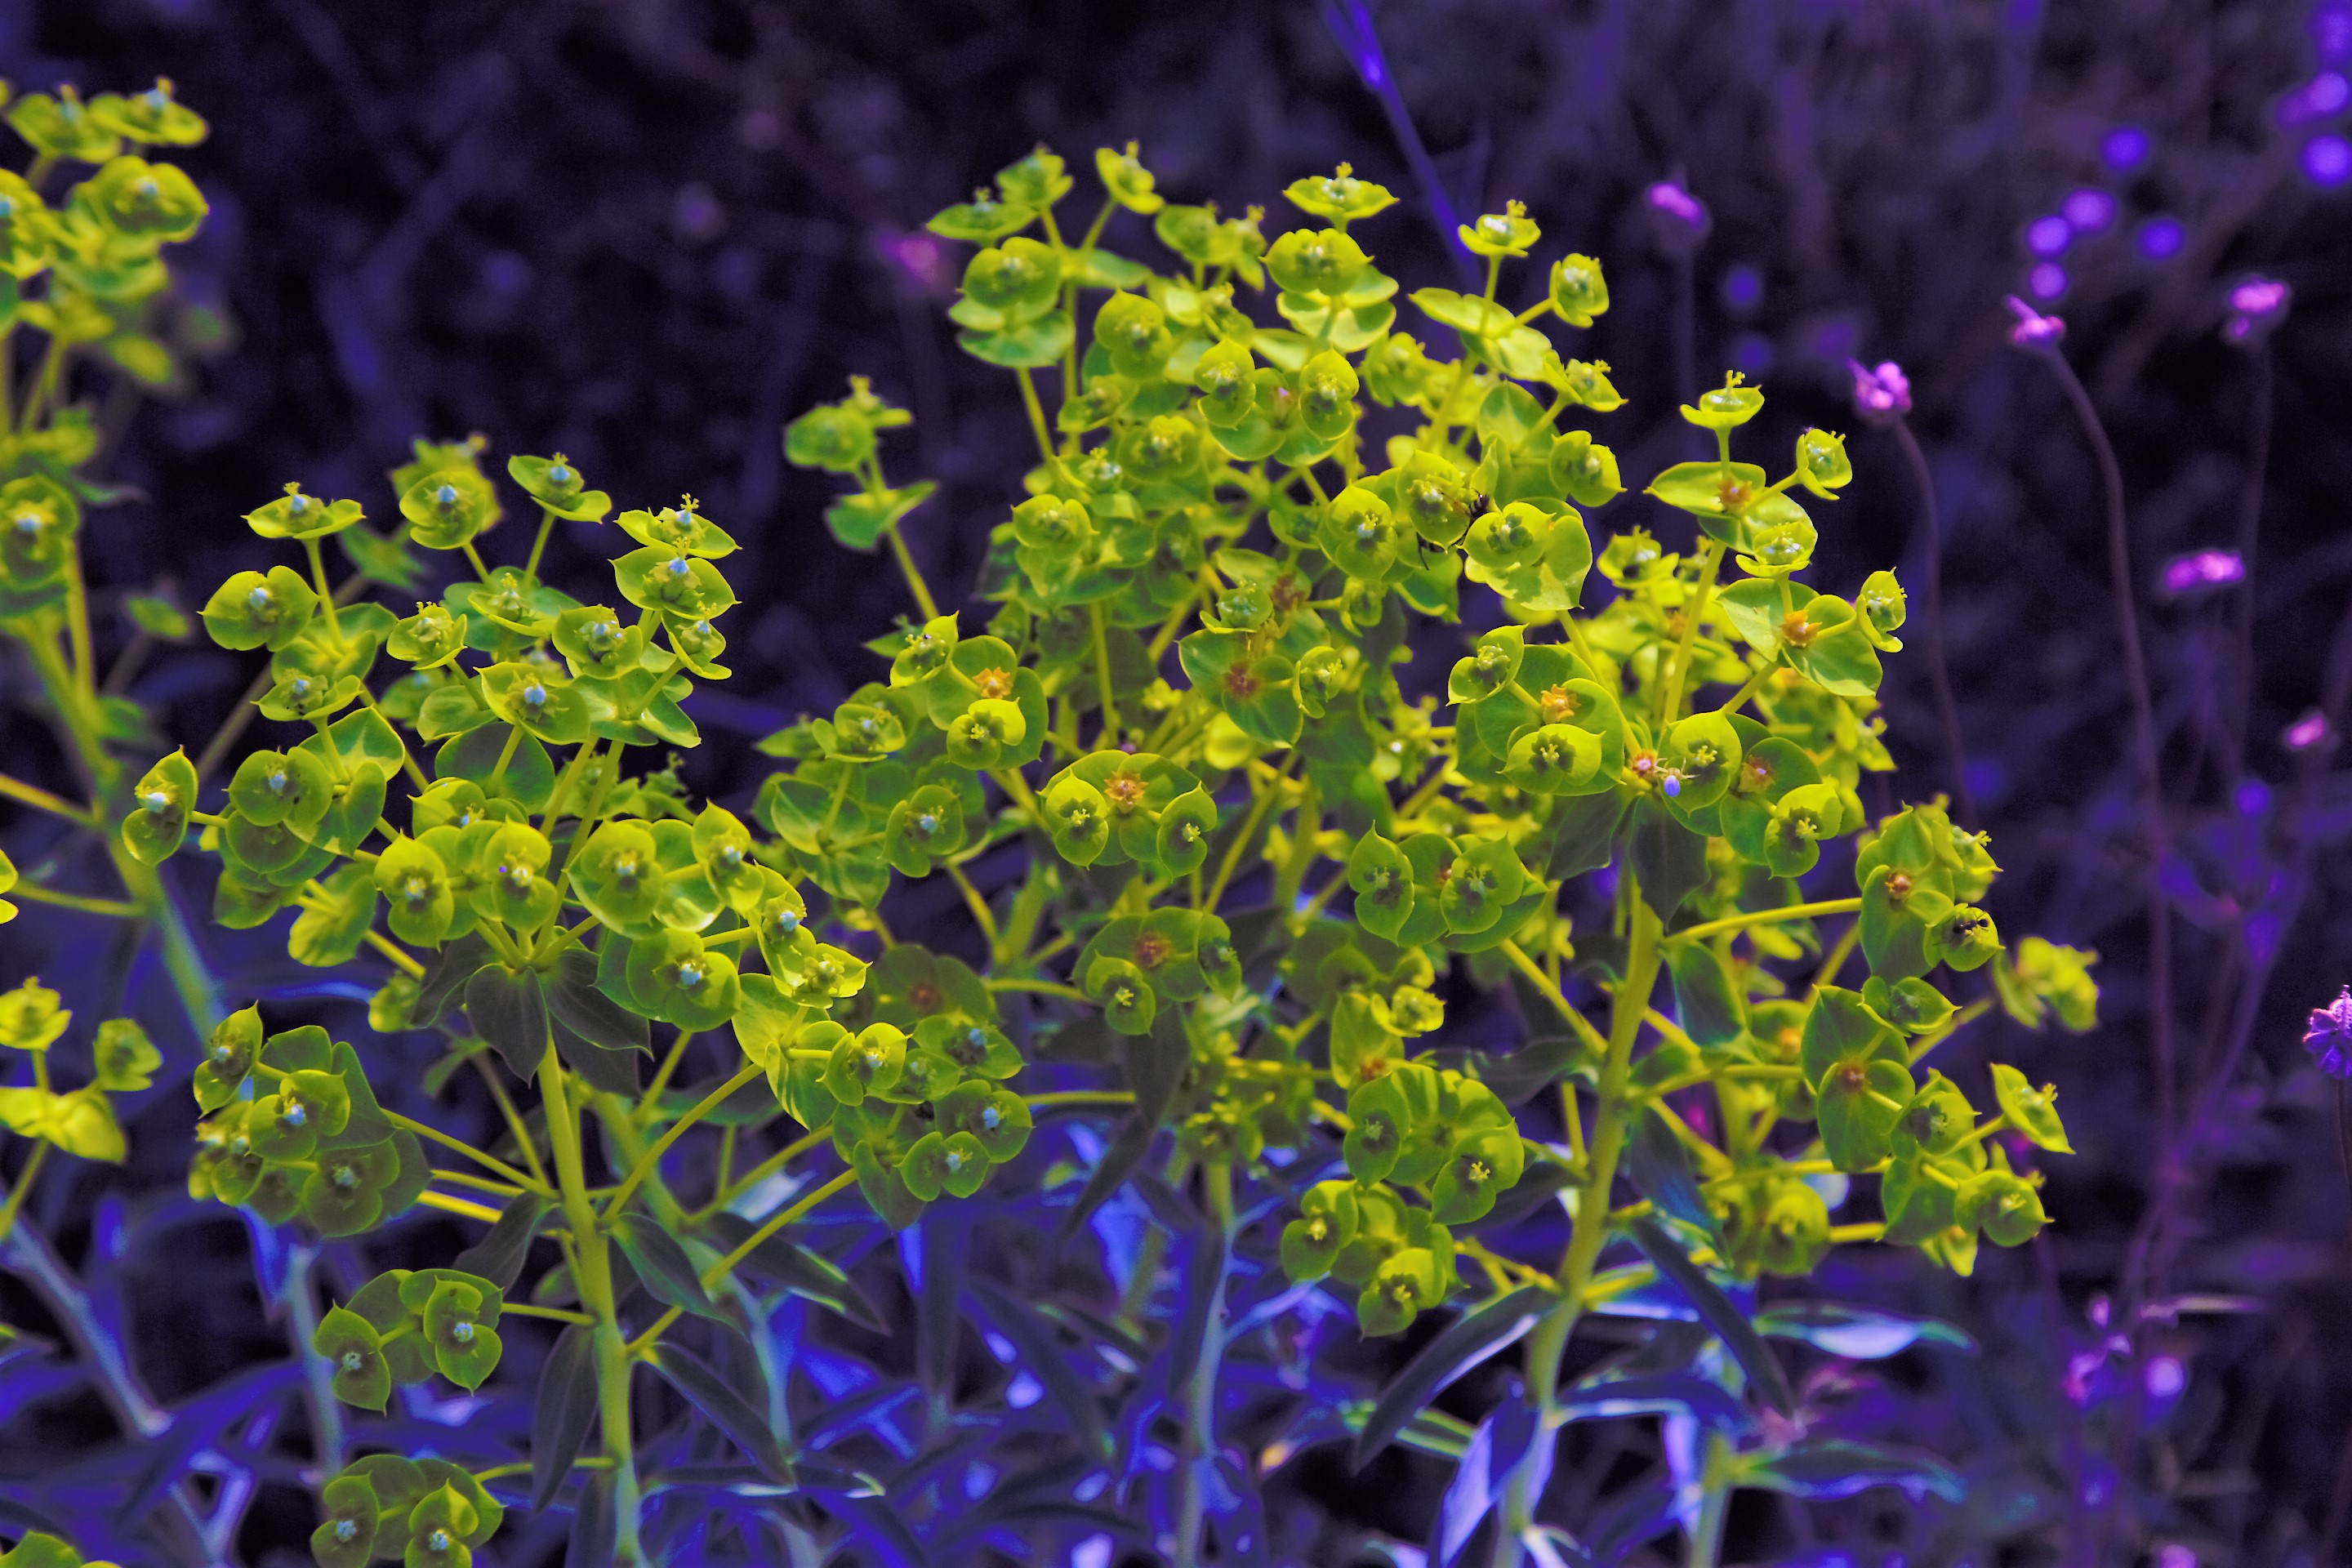
spring, herbs, flowers, nature, land, rural, tranquil, peaceful, plant, flower, flowering plant, subshrub, organism, annual plant, wildflower, alyssum, perennial plant